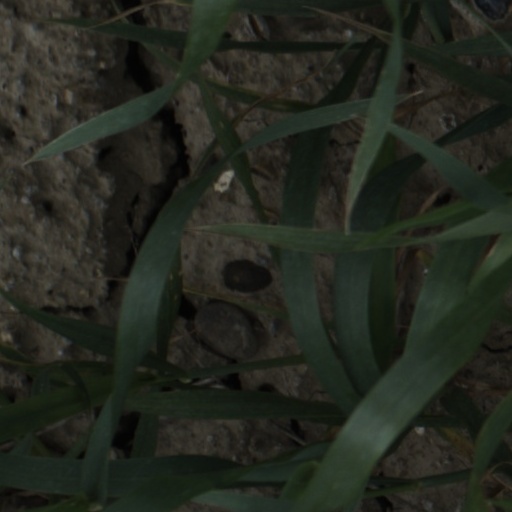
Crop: wheat